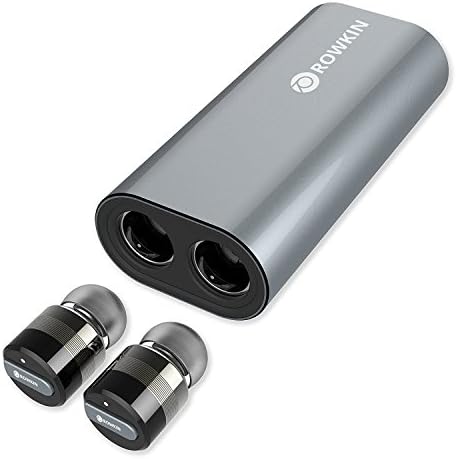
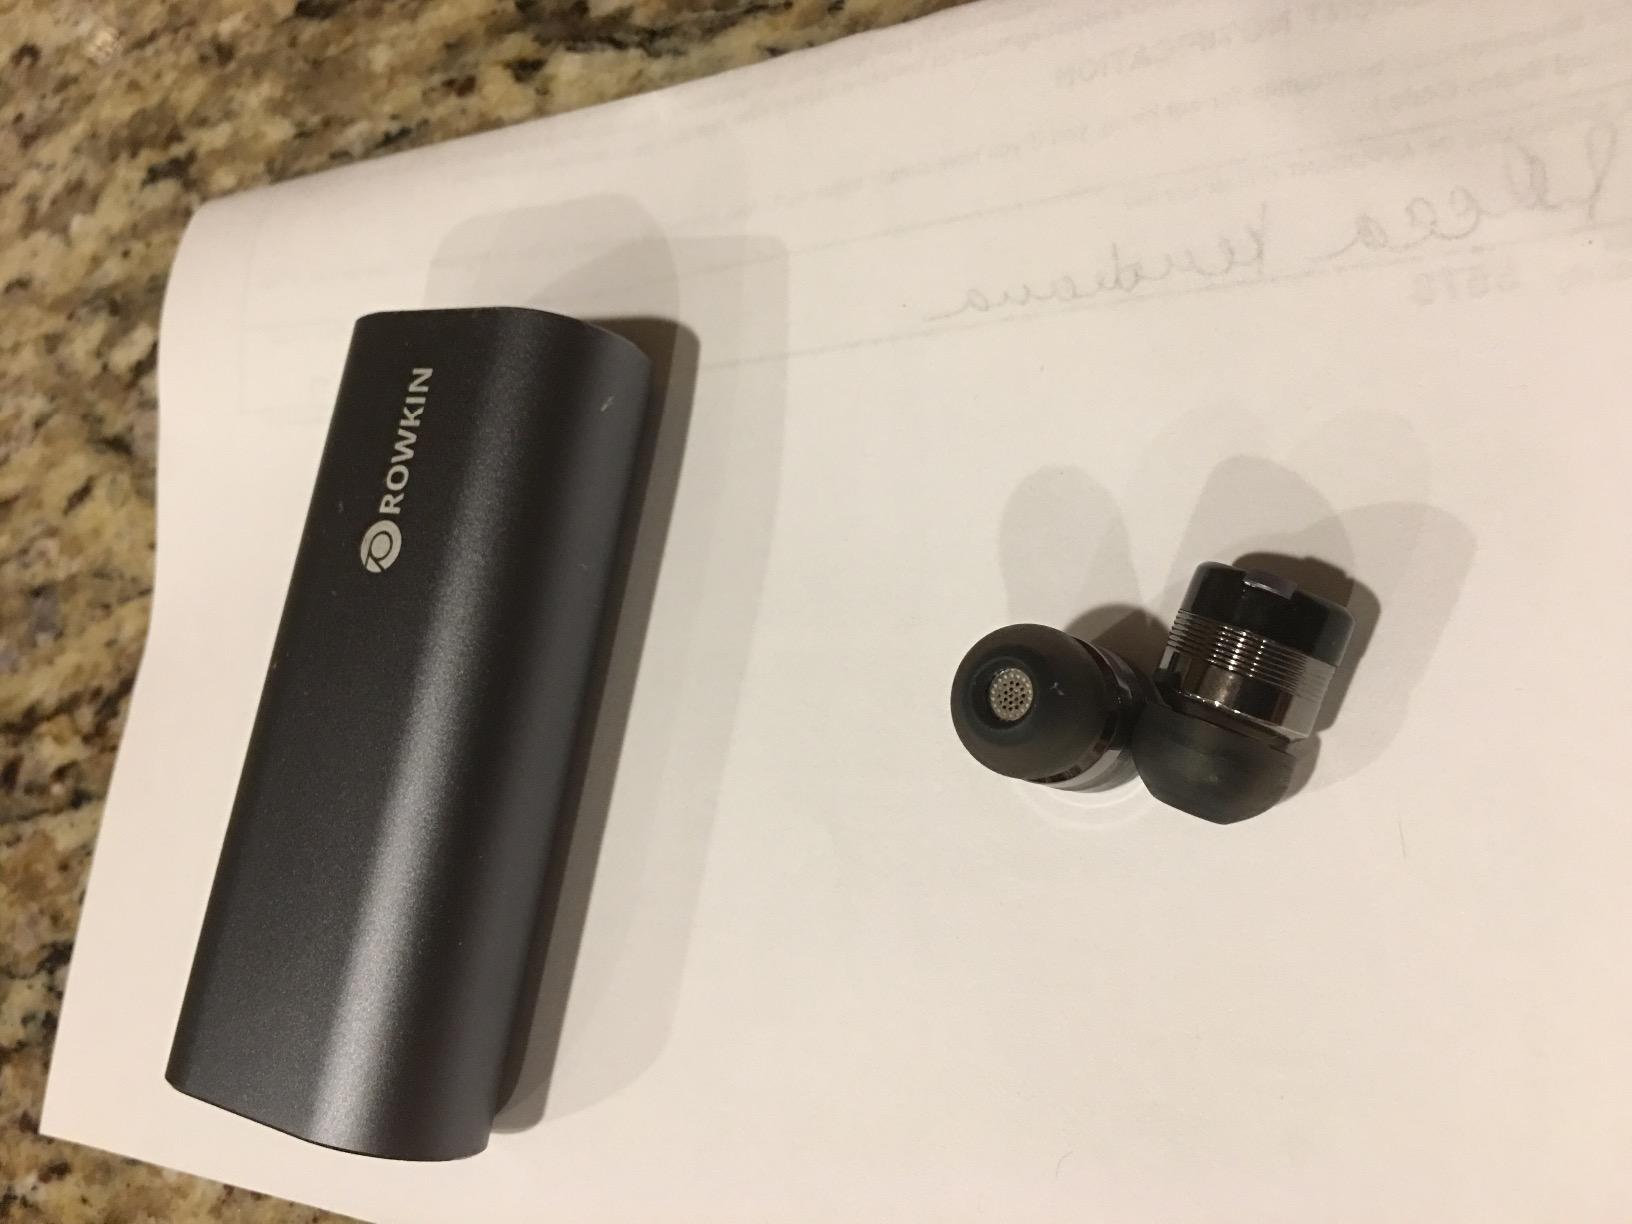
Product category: headphones
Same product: yes